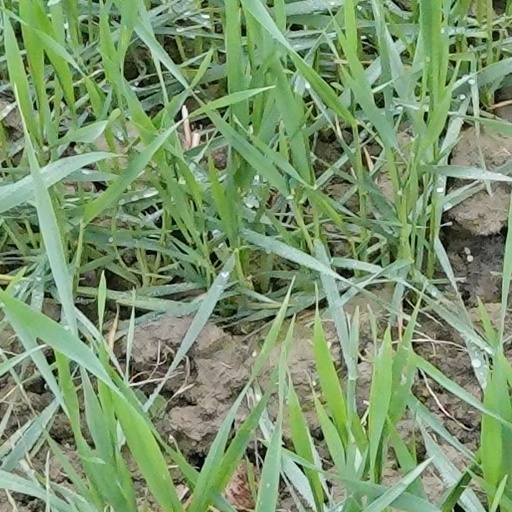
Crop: wheat